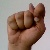
The image shows a hand gesture representing the letter 'T' in Indian Sign Language.